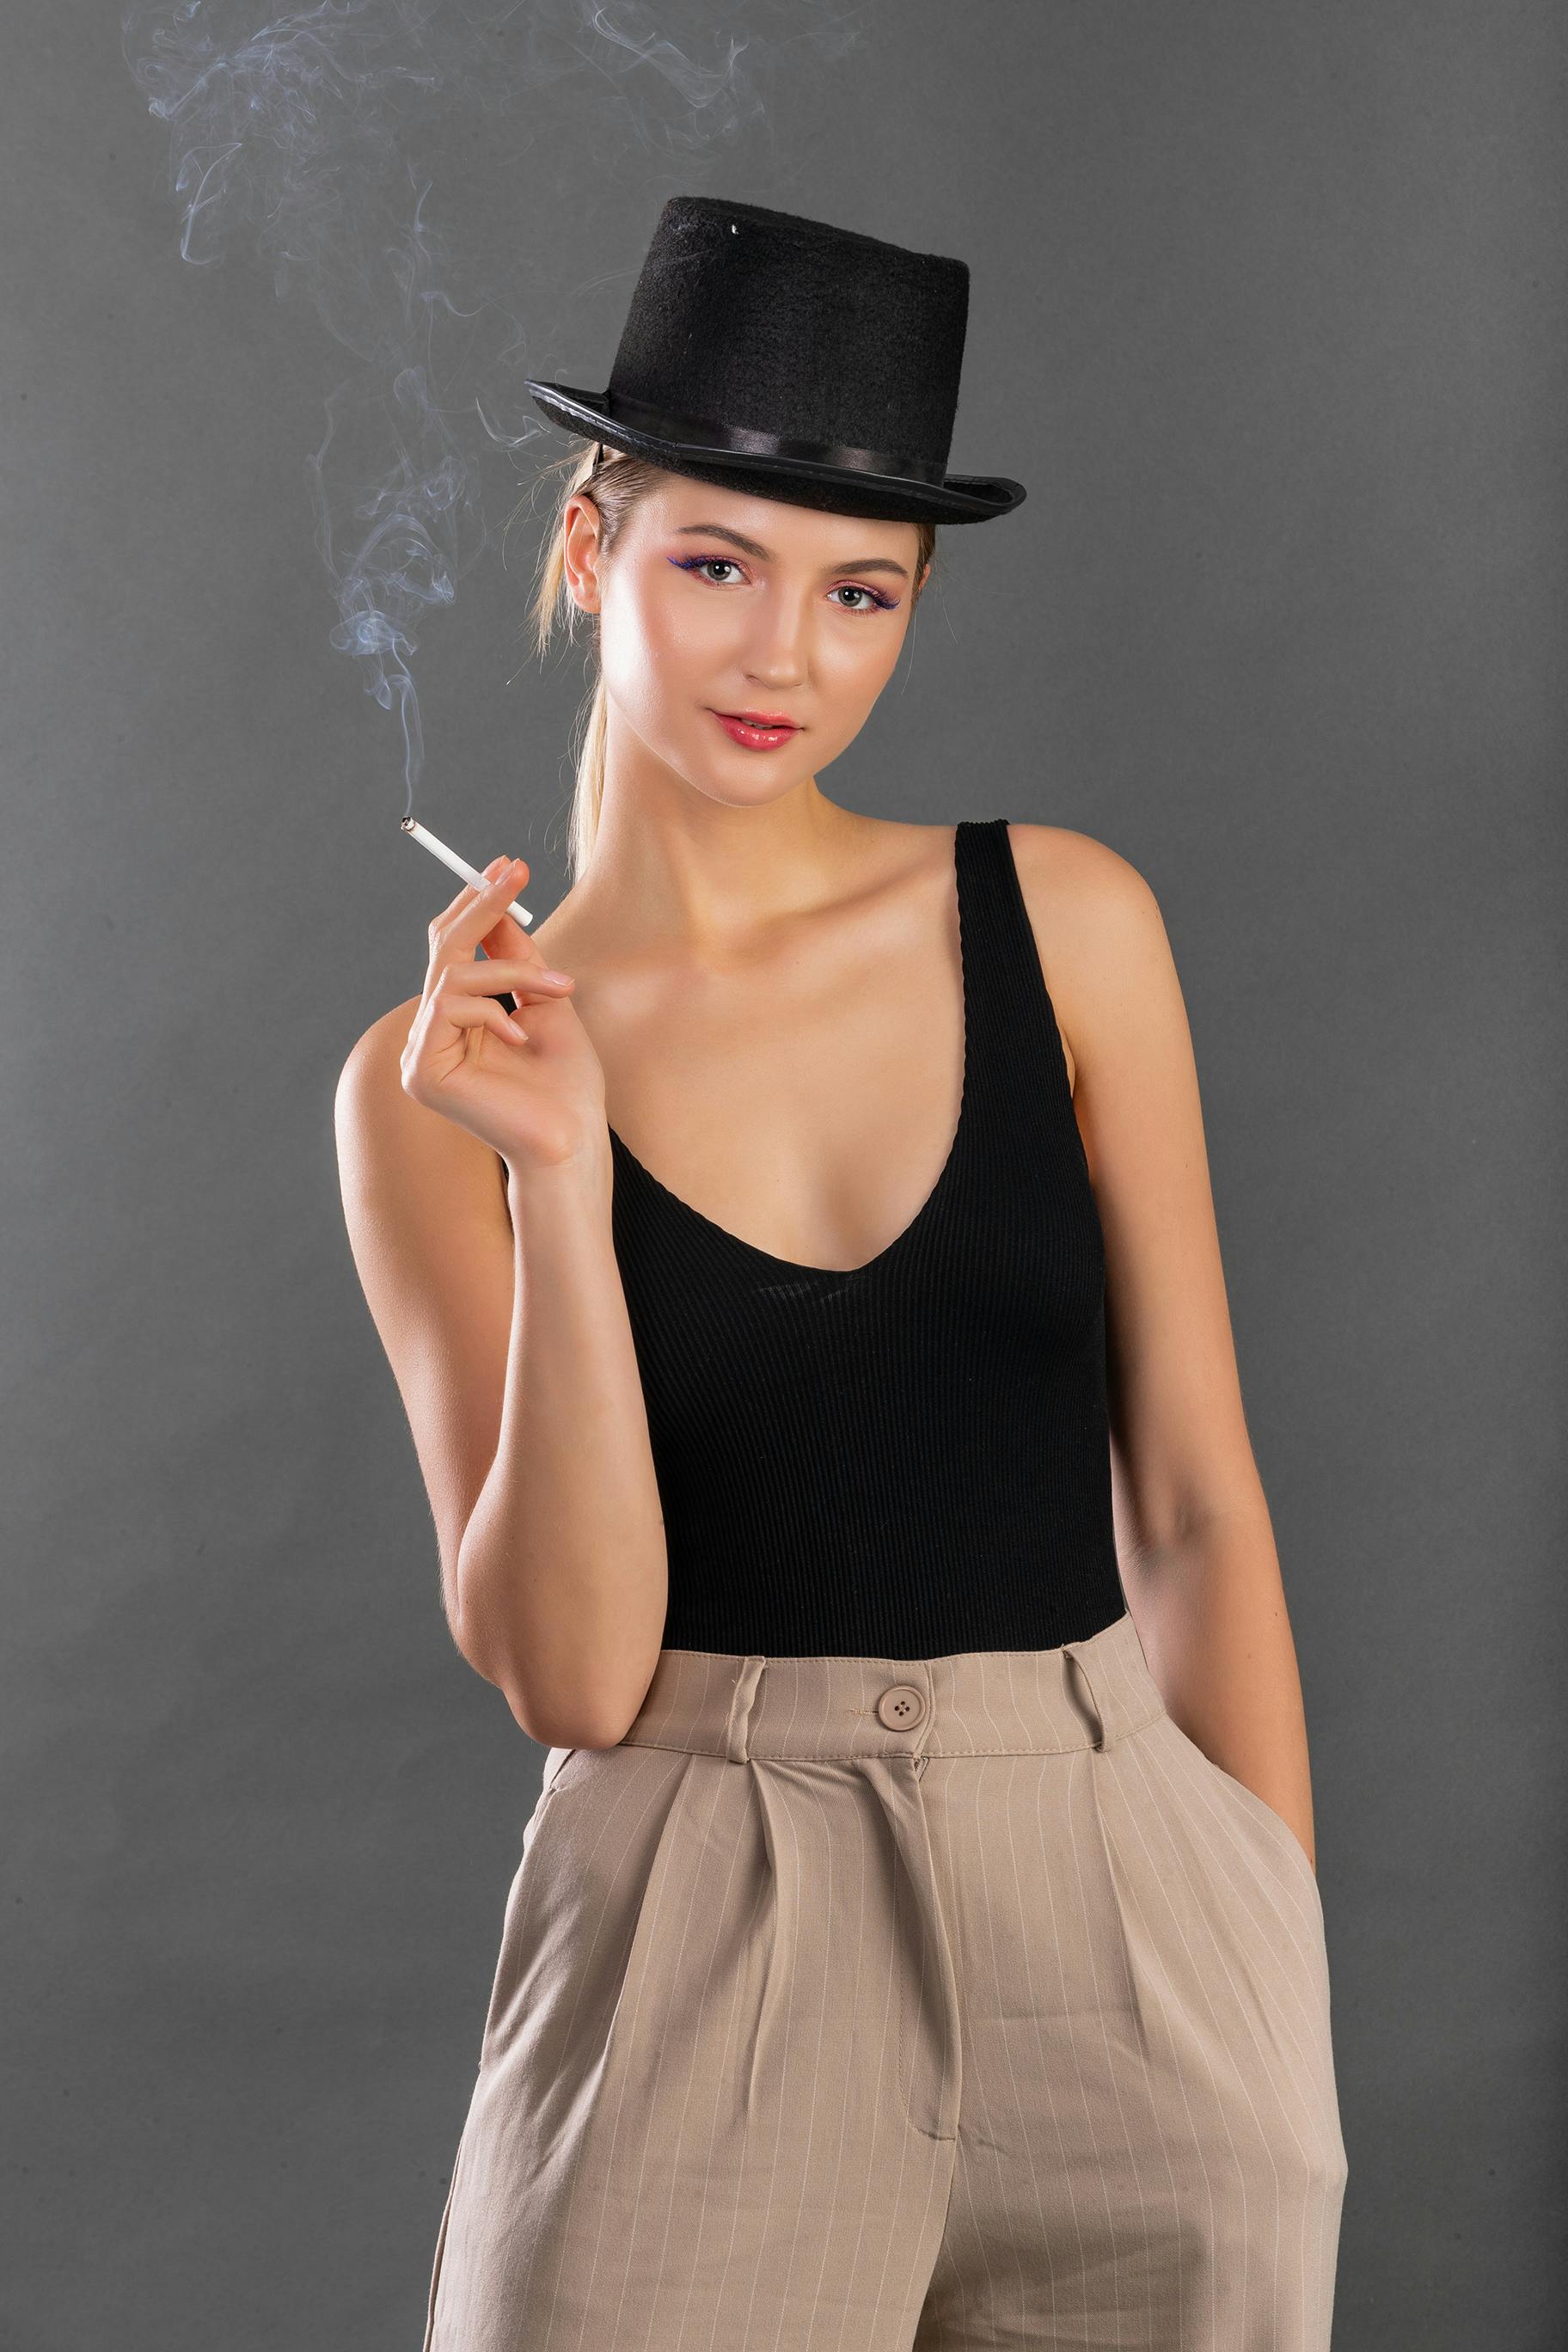
woman, hat, shoulder, fashion, headgear, neck, sun hat, fashion model, sleeveless shirt, waist, model, photo shoot, grey, fedora, fashion design, thorax, abdomen, vest, costume hat, torso, portrait photography, bowler hat, art model, cowboy hat, retro style, One piece garment, makeover